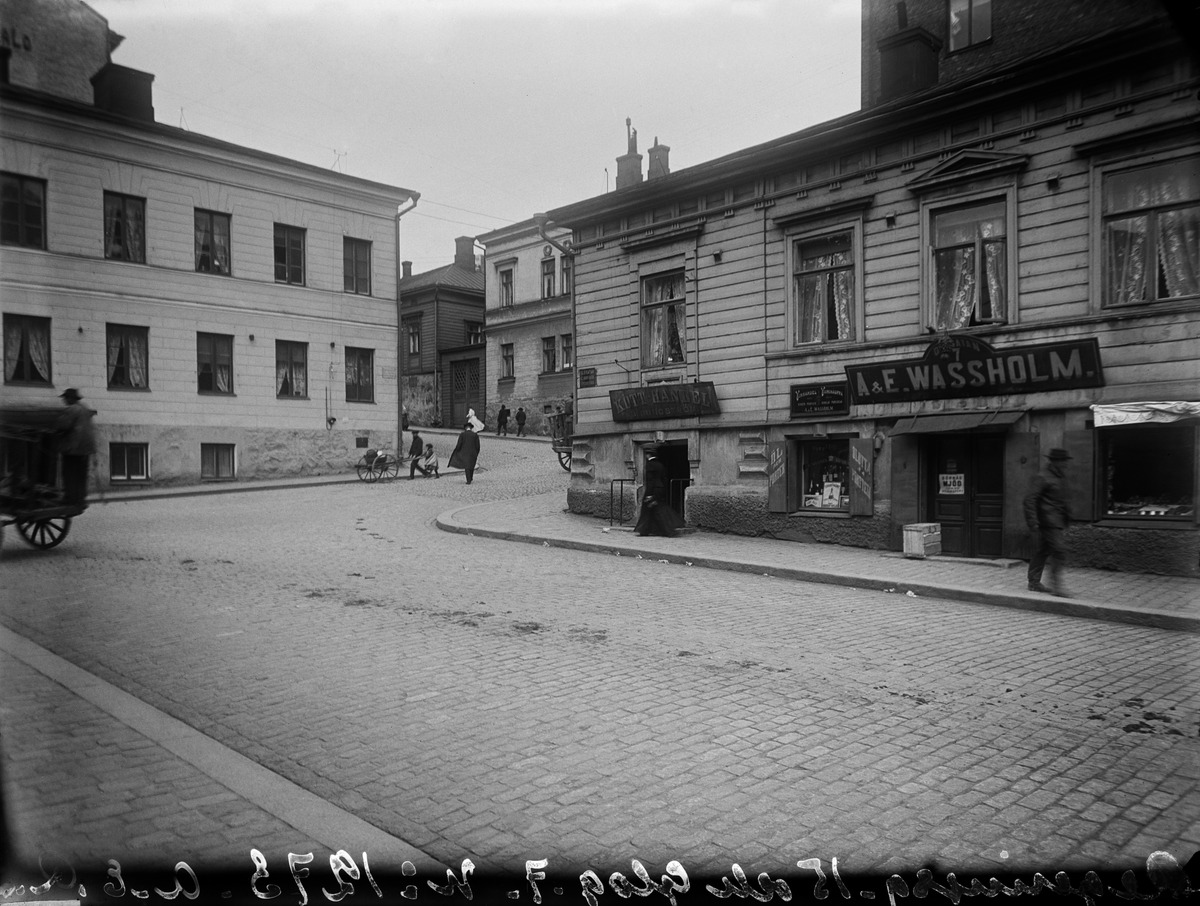
Vas
sisällön kuvaus: Vas. Hallituskatu 15 (nyk. Yliopistonkatu 5), oik. Kluuvikatu 7, jossa mm. S. Sundströmin lihakauppa sekä A & E. Wassholmin viinikauppa. Taustalla Vuorikatu 1. mustavalkoinen
Kuvaaja: Rosenbröijer, A.E., valokuvaaja
Ajankohta: kuvausaika 1903 n.
Paikka: Suomi, Uusimaa, Helsinki, Kluuvi Helsinki, Yliopistonkatu 5. Kluuvikatu 7. Vuorikatu 1
Aiheet: kadut, liikenne, jalankulkijat, miehet, naiset, jalkakäytävät, kiveys, rakennukset, kivirakennukset, puurakennukset, liikerakennukset, portit, myymälät, elintarvikeliikkeet, juomat, alkoholijuomat, kyltit, kilvet, mainonta, ikkunat, verhot